Pál Dárdai

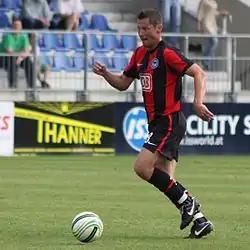
Dárdai playing for Hertha in 2009

In January 1997, Dárdai signed with Germany's Hertha BSC, appearing in ten matches for the 2. Bundesliga side before the end of the season, as the club was promoted to the top-flight Bundesliga. In 1998–99, he made 21 appearances (6 as a starter) as Hertha finished in third place, behind second-placed Bayer Leverkusen by one point.